Antônio Pedro de Siqueira Indio da Costa

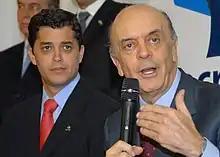
Indio da Costa and José Serra.

Indio da Costa entered politics in 1996 as part of the center-right PFL. He later joined the administration of Rio de Janeiro mayor Cesar Maia, busying himself with managing the Aterro do Flamengo gardens first and later as Secretary of Administration (i.e. as comptroller for all matters regarding personnel and public purchases) . Da Costa was elected to the Rio de Janeiro City Council in 1997, where he stayed for three terms, until 2007. As councilman, he was investigated by an inquiry commission of the same council for suspects of overpriced contracting of catering services for Rio's public schools during his earlier spell as secretary, such charges being eventually dismissed. While at the city council, he presented a polemical bill that proposed to forbid almsgiving in the city of Rio de Janeiro, subjecting it to a fine - a bill that was rejected out of hand by the city council as unconstitutional. Between 1999 and 2001, Da Costa was affiliated with the center-left PTB Party. In 2001, he returned to the PFL, which had rebranded itself as the Democrat Party (Democrats or DEM, as it is known today.)